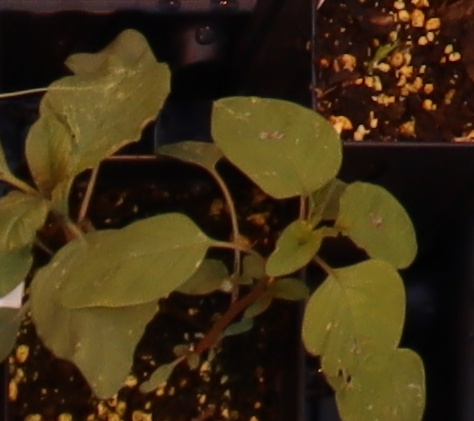
Label: Palmer Amaranth